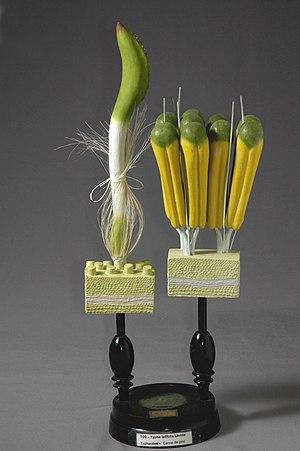
Modèle de Typha latifolia, conservé à l'Herbier LY (Université Claude Bernard)
Les modèles dits « modèles Brendel » sont des modèles ou maquettes de grande qualité esthétique, scientifique et technique, imitant et présentant de manière très agrandies quelques taxons ou organes de plantes jugées représentatives des grands groupes floristiques : algues, bryophytes, fougères, gymnospermes, angiospermes, de même pour quelques champignons.